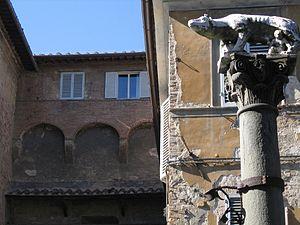
L'histoire de Sienne peut commencer par une légende si on se limite aux origines de son emblème, une louve culturellement issue de la louve romaine qui a nourrie Romulus et Rémus.
La lupa senese est le symbole de la ville de Sienne en Toscane.